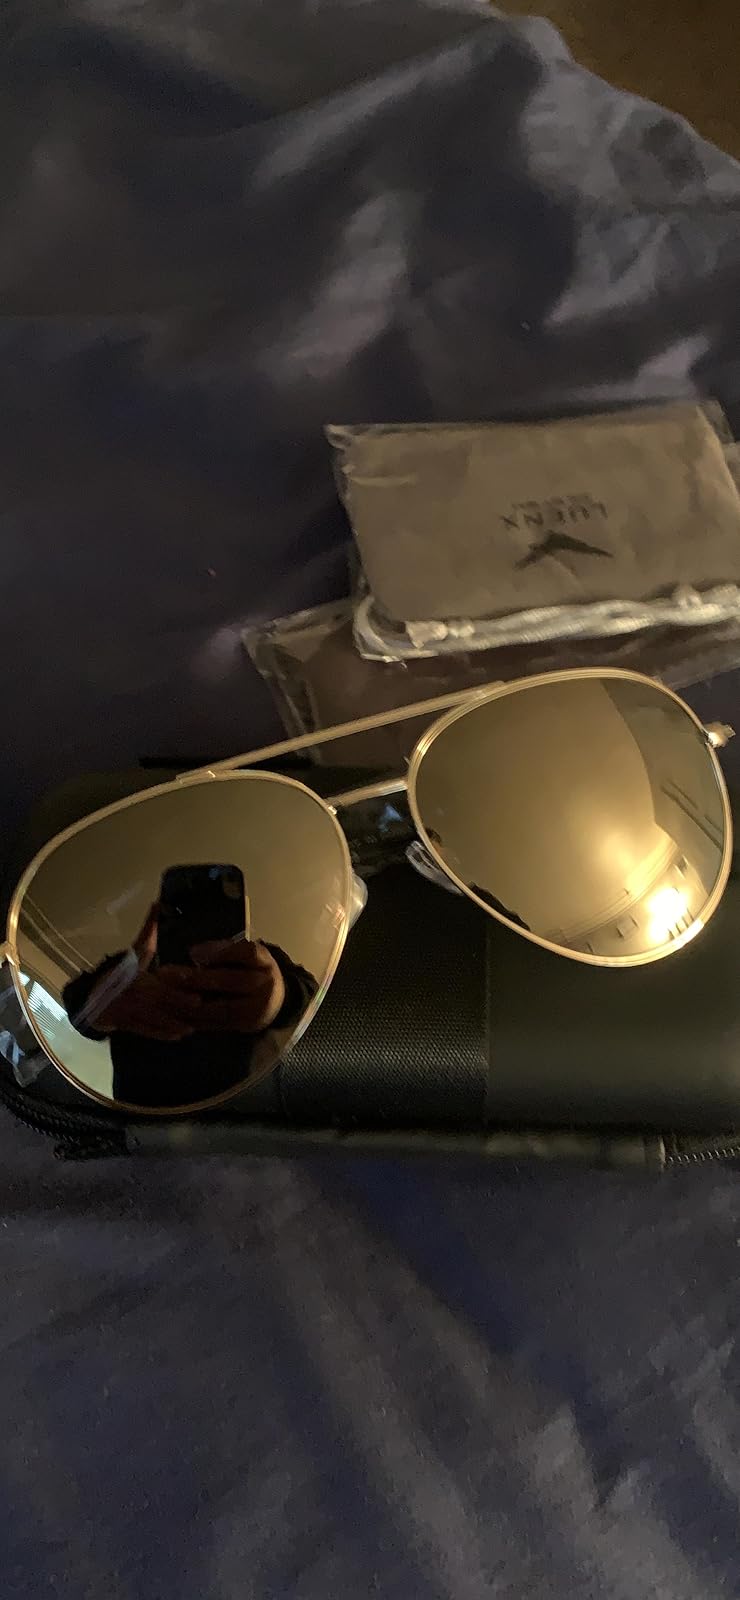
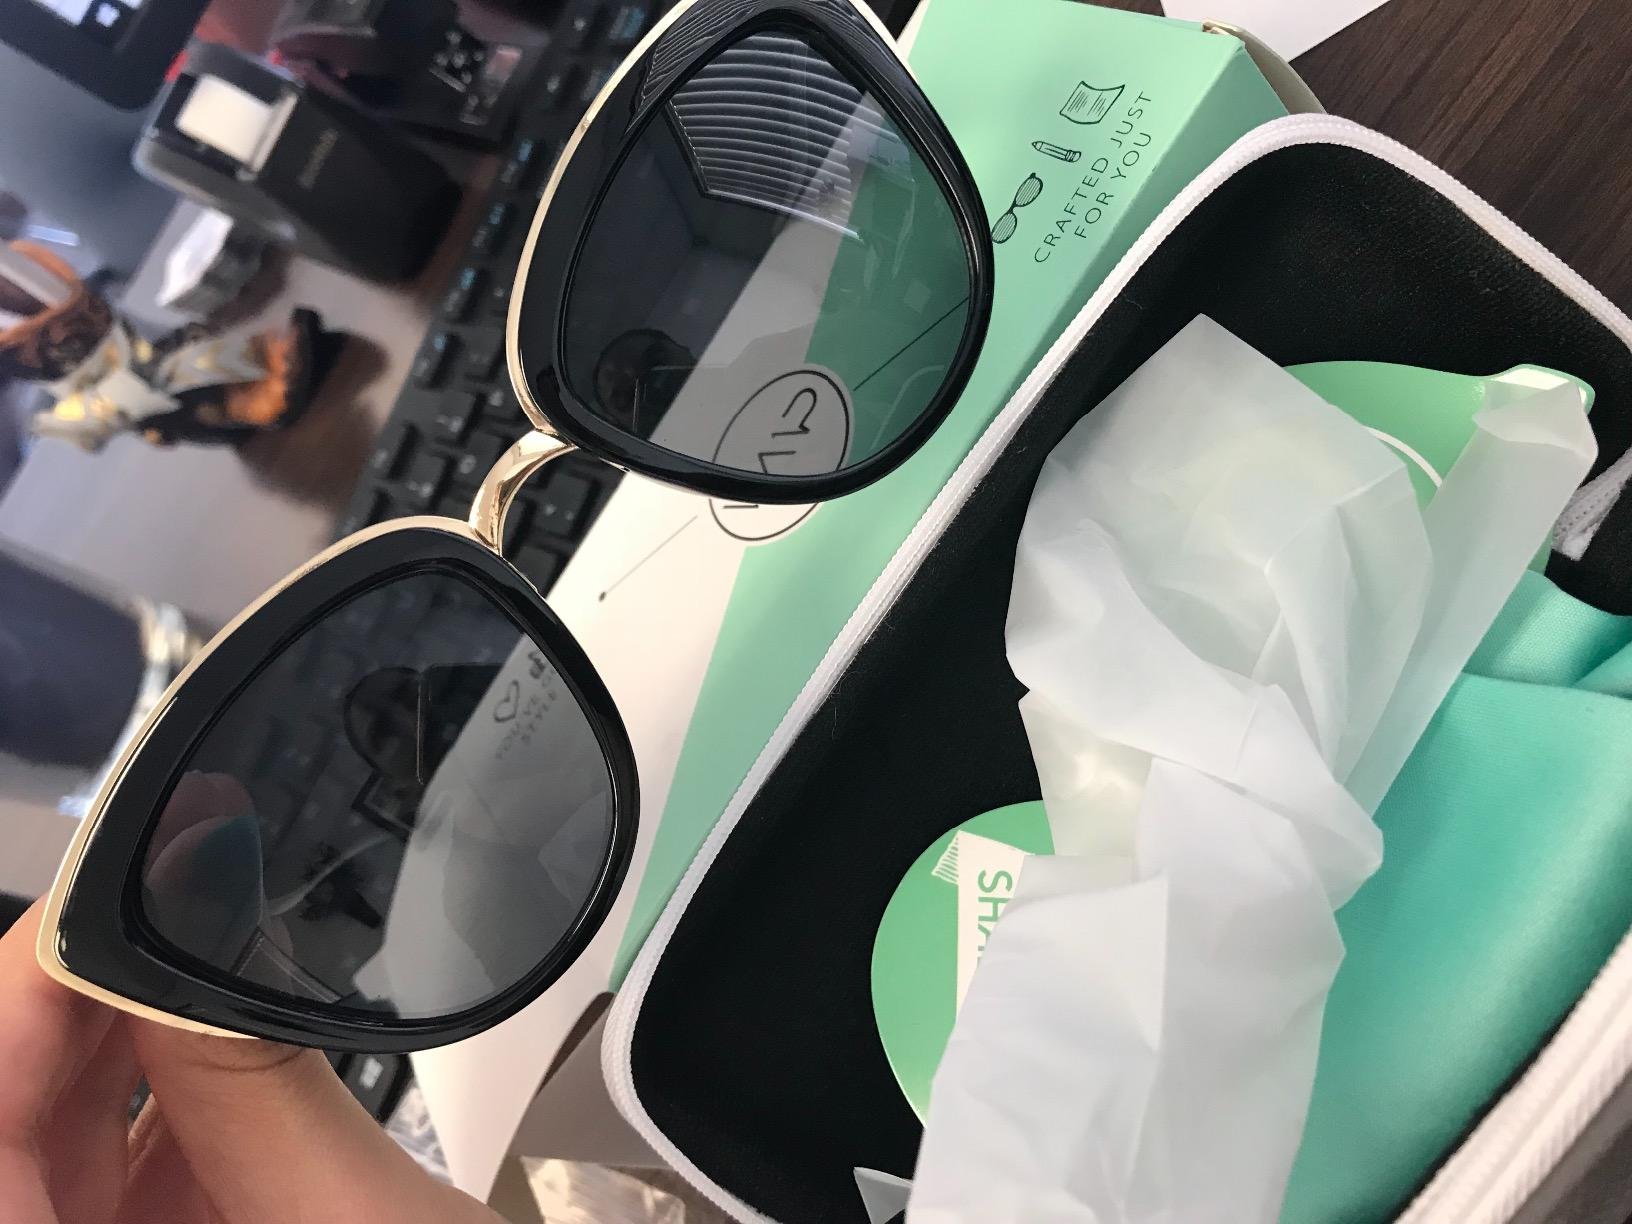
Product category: accessories_sunglasses
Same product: no